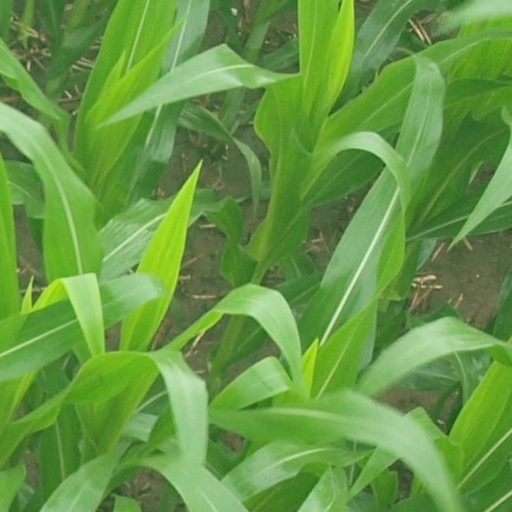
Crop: maize; corn